2013 North India floods

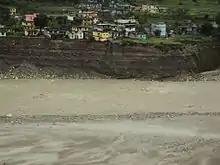
Effect of flood in Darchula district of Nepal

About 6000 citizens of Nepal were visiting the Indian region, of which 1,000 were rescued as of 22 June 2013. Flooding of the Dhauliganga and the Mahakali rivers had caused extensive damage, with reports of 128 houses and 13 government offices swept away and over 1000 people homeless. A bridge that joins the India-Nepal border was highly damaged.